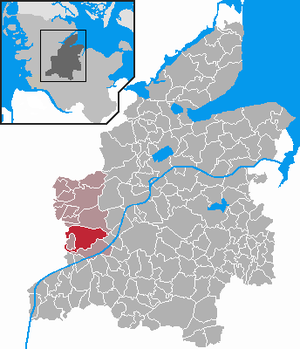
Hamdorf est une municipalité allemande située dans le land du Schleswig-Holstein et dans l'arrondissement de Rendsburg-Eckernförde. En 2015, sa population est de 1 285 habitants.